Abraham Hirsch (architect)

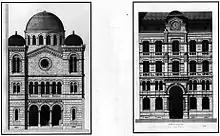
Architect's plan for the Grande synagogue de Lyon: The facade on the courtyard (left), the facade on the street (right). Lithograph by Lebel after Abraham Hirsch

Hirsch was born into a Jewish family of embroiderers on 19 October 1828, and attended school at "La Martinière". He studied architecture at the École nationale des beaux-arts de Lyon, and initially worked for Tony Desjardins, the chief architect of Lyon at that time. In 1871, he became the chief architect of Lyon. As chief architect of the city, he planned many buildings under the support of mayor Antoine Gailleton.